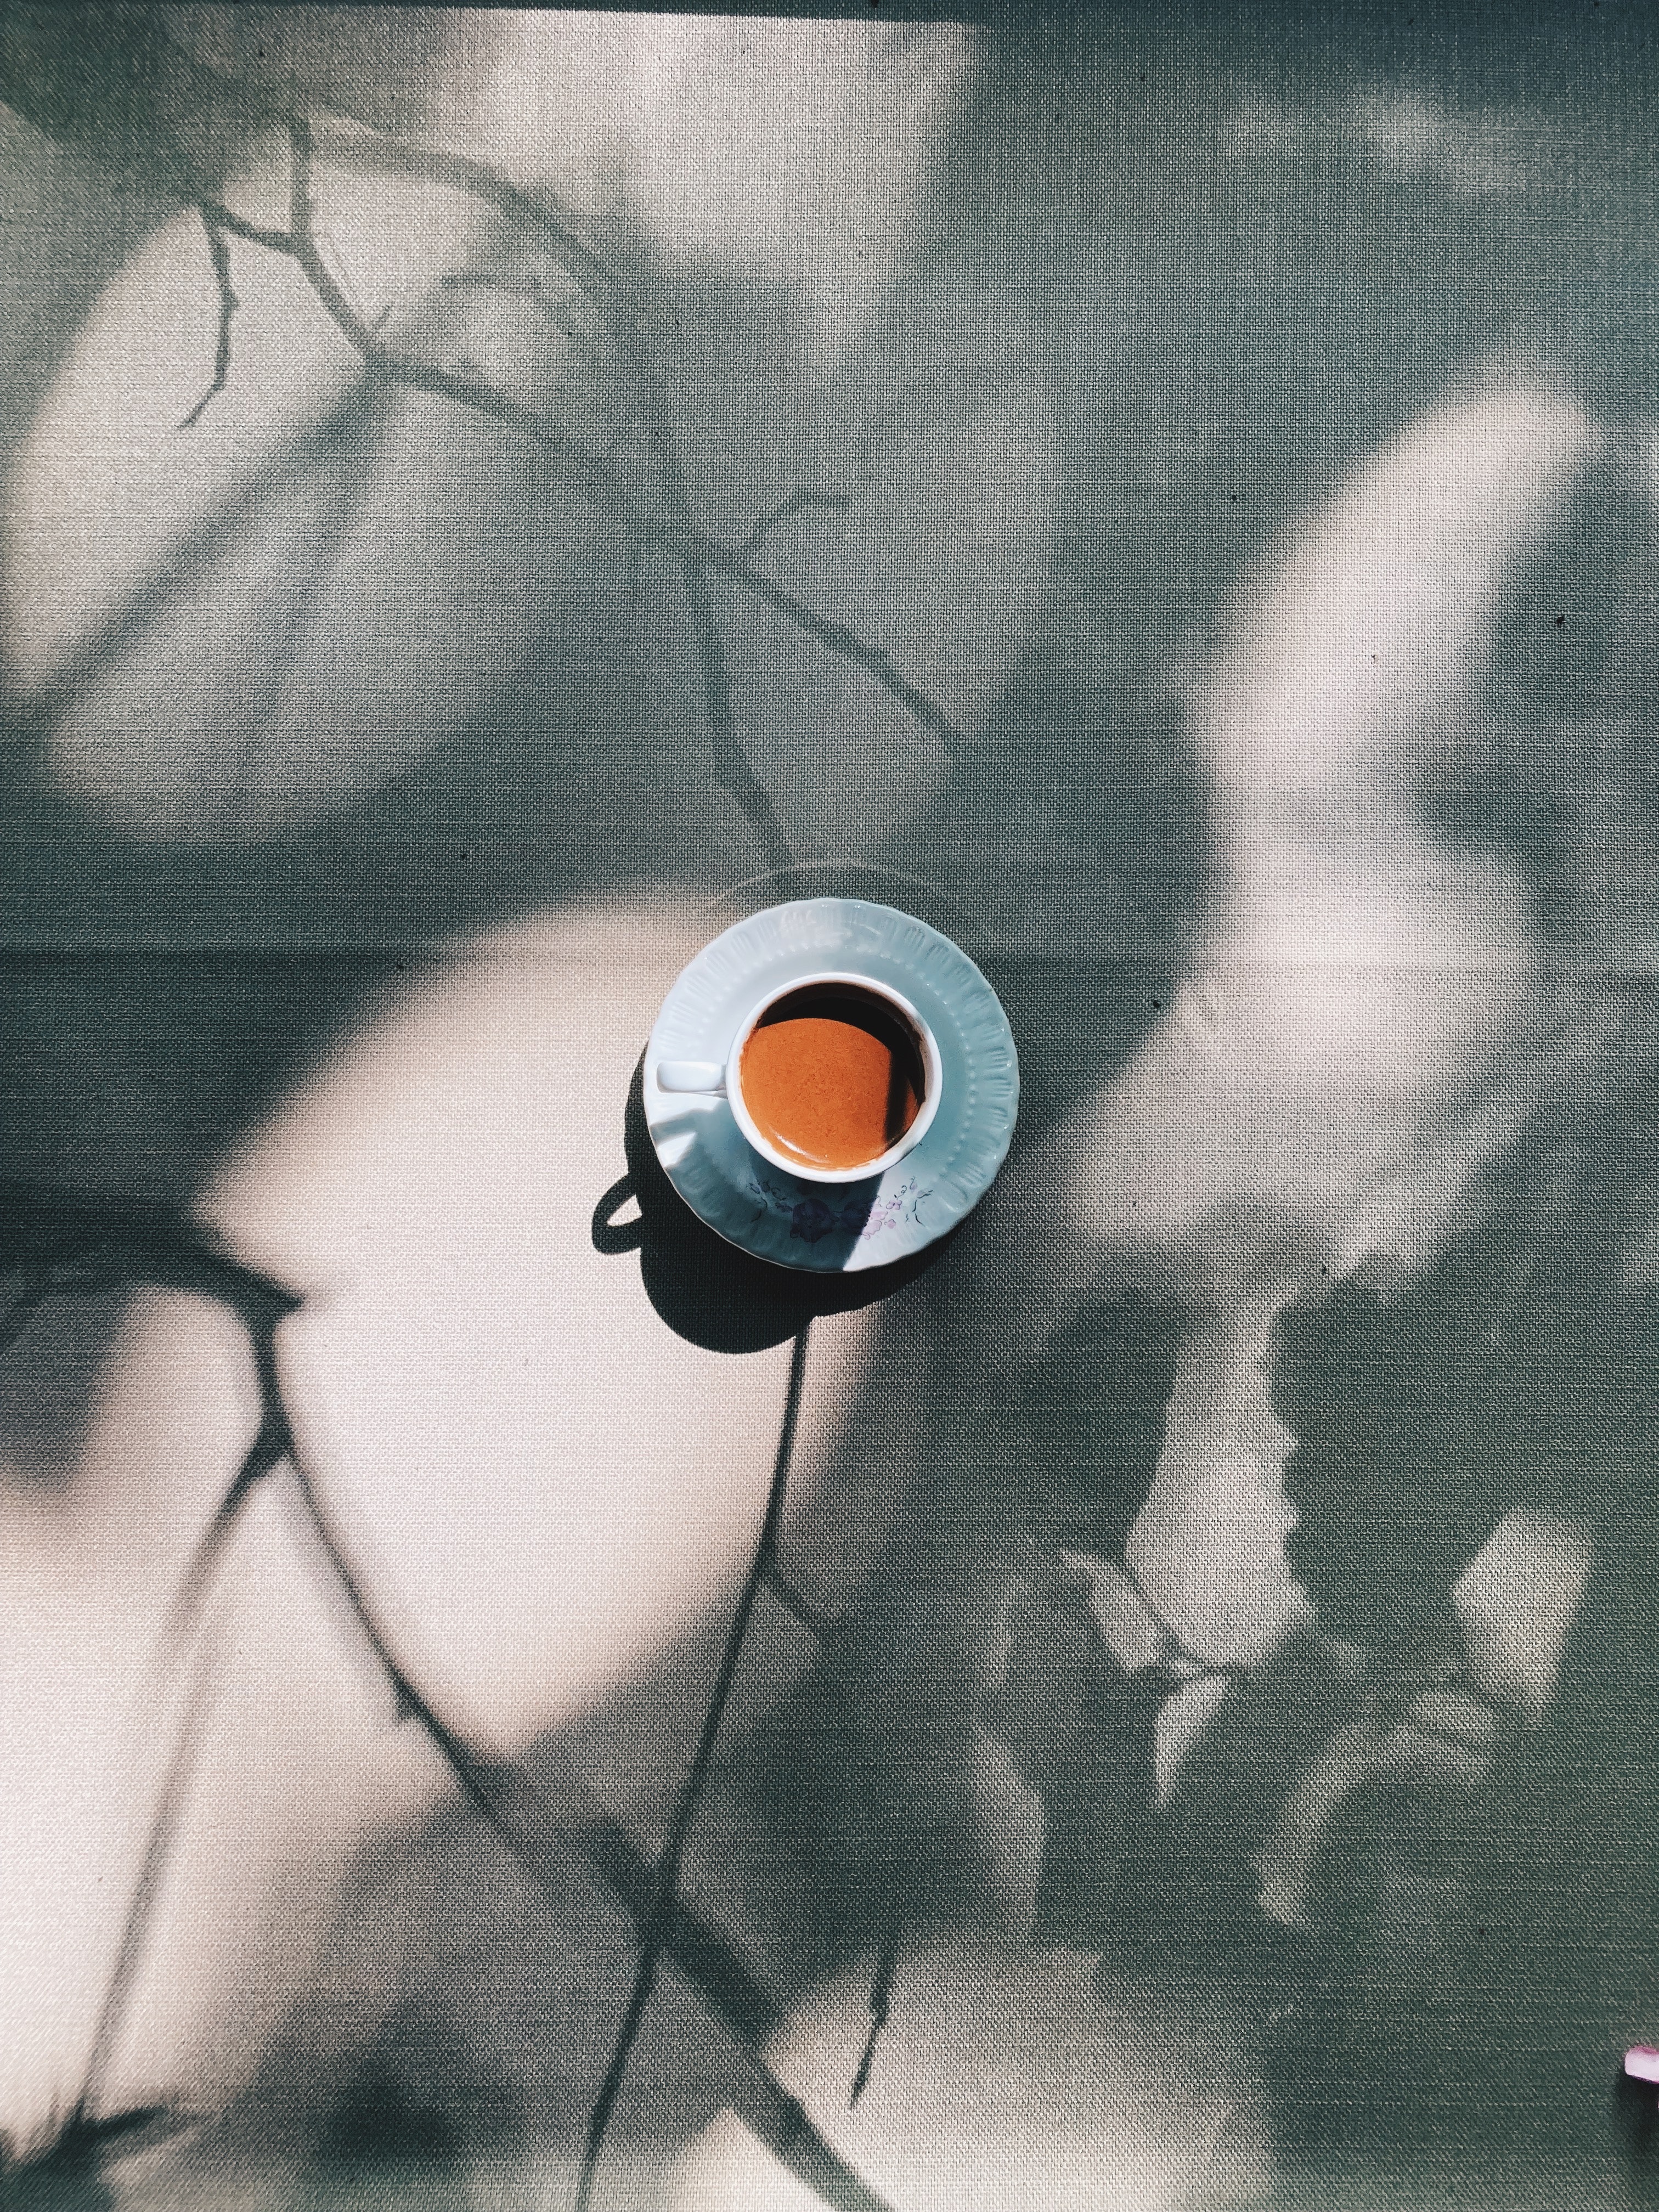
natural, art, cloud, flash photography, Tints and shades, sky, circle, space, font, illustration, darkness, visual arts, meteorological phenomenon, audio equipment, painting, graphics, still life photography, pattern, cd, fashion accessory, metal, shadow, monochrome, drawing, drinkware, macro photography, glass, monochrome photography, graphic design, Transparent material, still life, animation, square